Protest

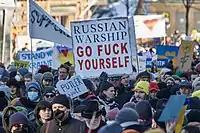
Street protesters with signs demonstrating in Helsinki, Finland, after Russia invaded Ukraine in February 2022

The Dynamics of Collective Action project and the Global Nonviolent Action Database are two of the leading data collection efforts attempting to capture information about protest events. The Dynamics of Collective Action project considers the repertoire of protest tactics (and their definitions) to include: